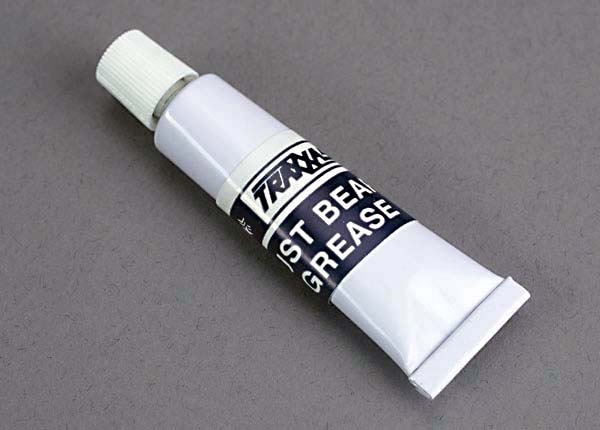
Traxxas Thrust Bearing Grease TRA2717
Brand: Traxxas
Traxxas Thrust Bearing Grease
Category: Vehicles & Parts > Vehicle Parts & Accessories > Vehicle Maintenance, Care & Decor > Vehicle Fluids